Udomelsky District

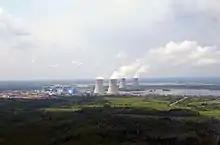
Kalinin Nuclear Power Plant

The main industrial enterprise in the district is the Kalinin Nuclear Power Plant, located in Udomlya. There are also enterprises of timber and food industries.